Suin, Saône-et-Loire

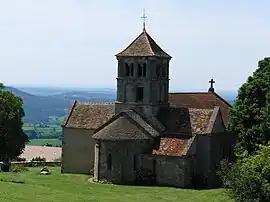
The church in Suin

Suin is a commune in the Saône-et-Loire department in the region of Bourgogne-Franche-Comté in eastern France. The name is derived from Gaulish Segodunum.